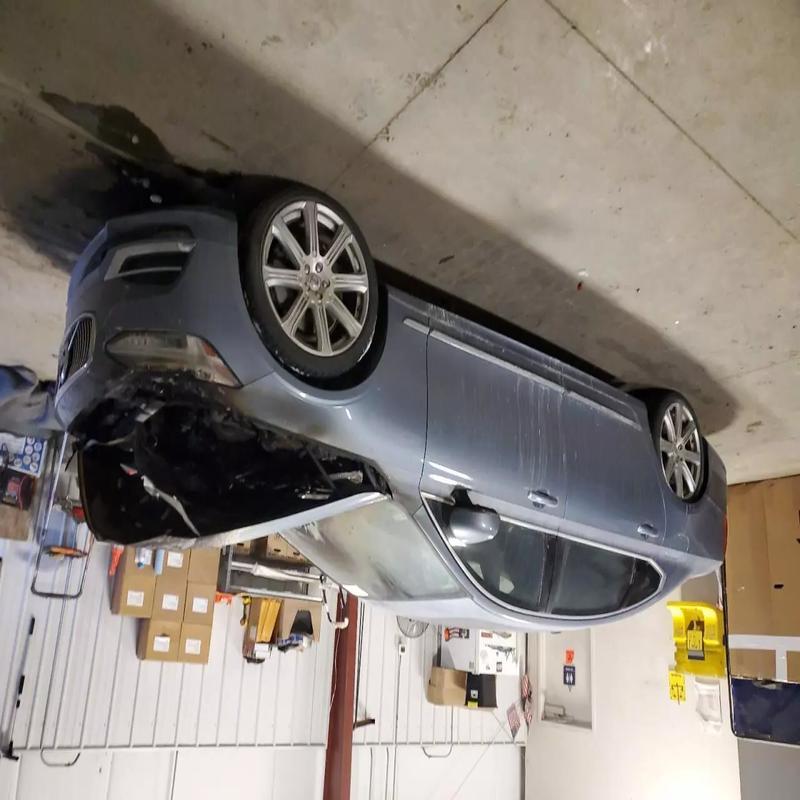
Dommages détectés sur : capot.
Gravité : majeur